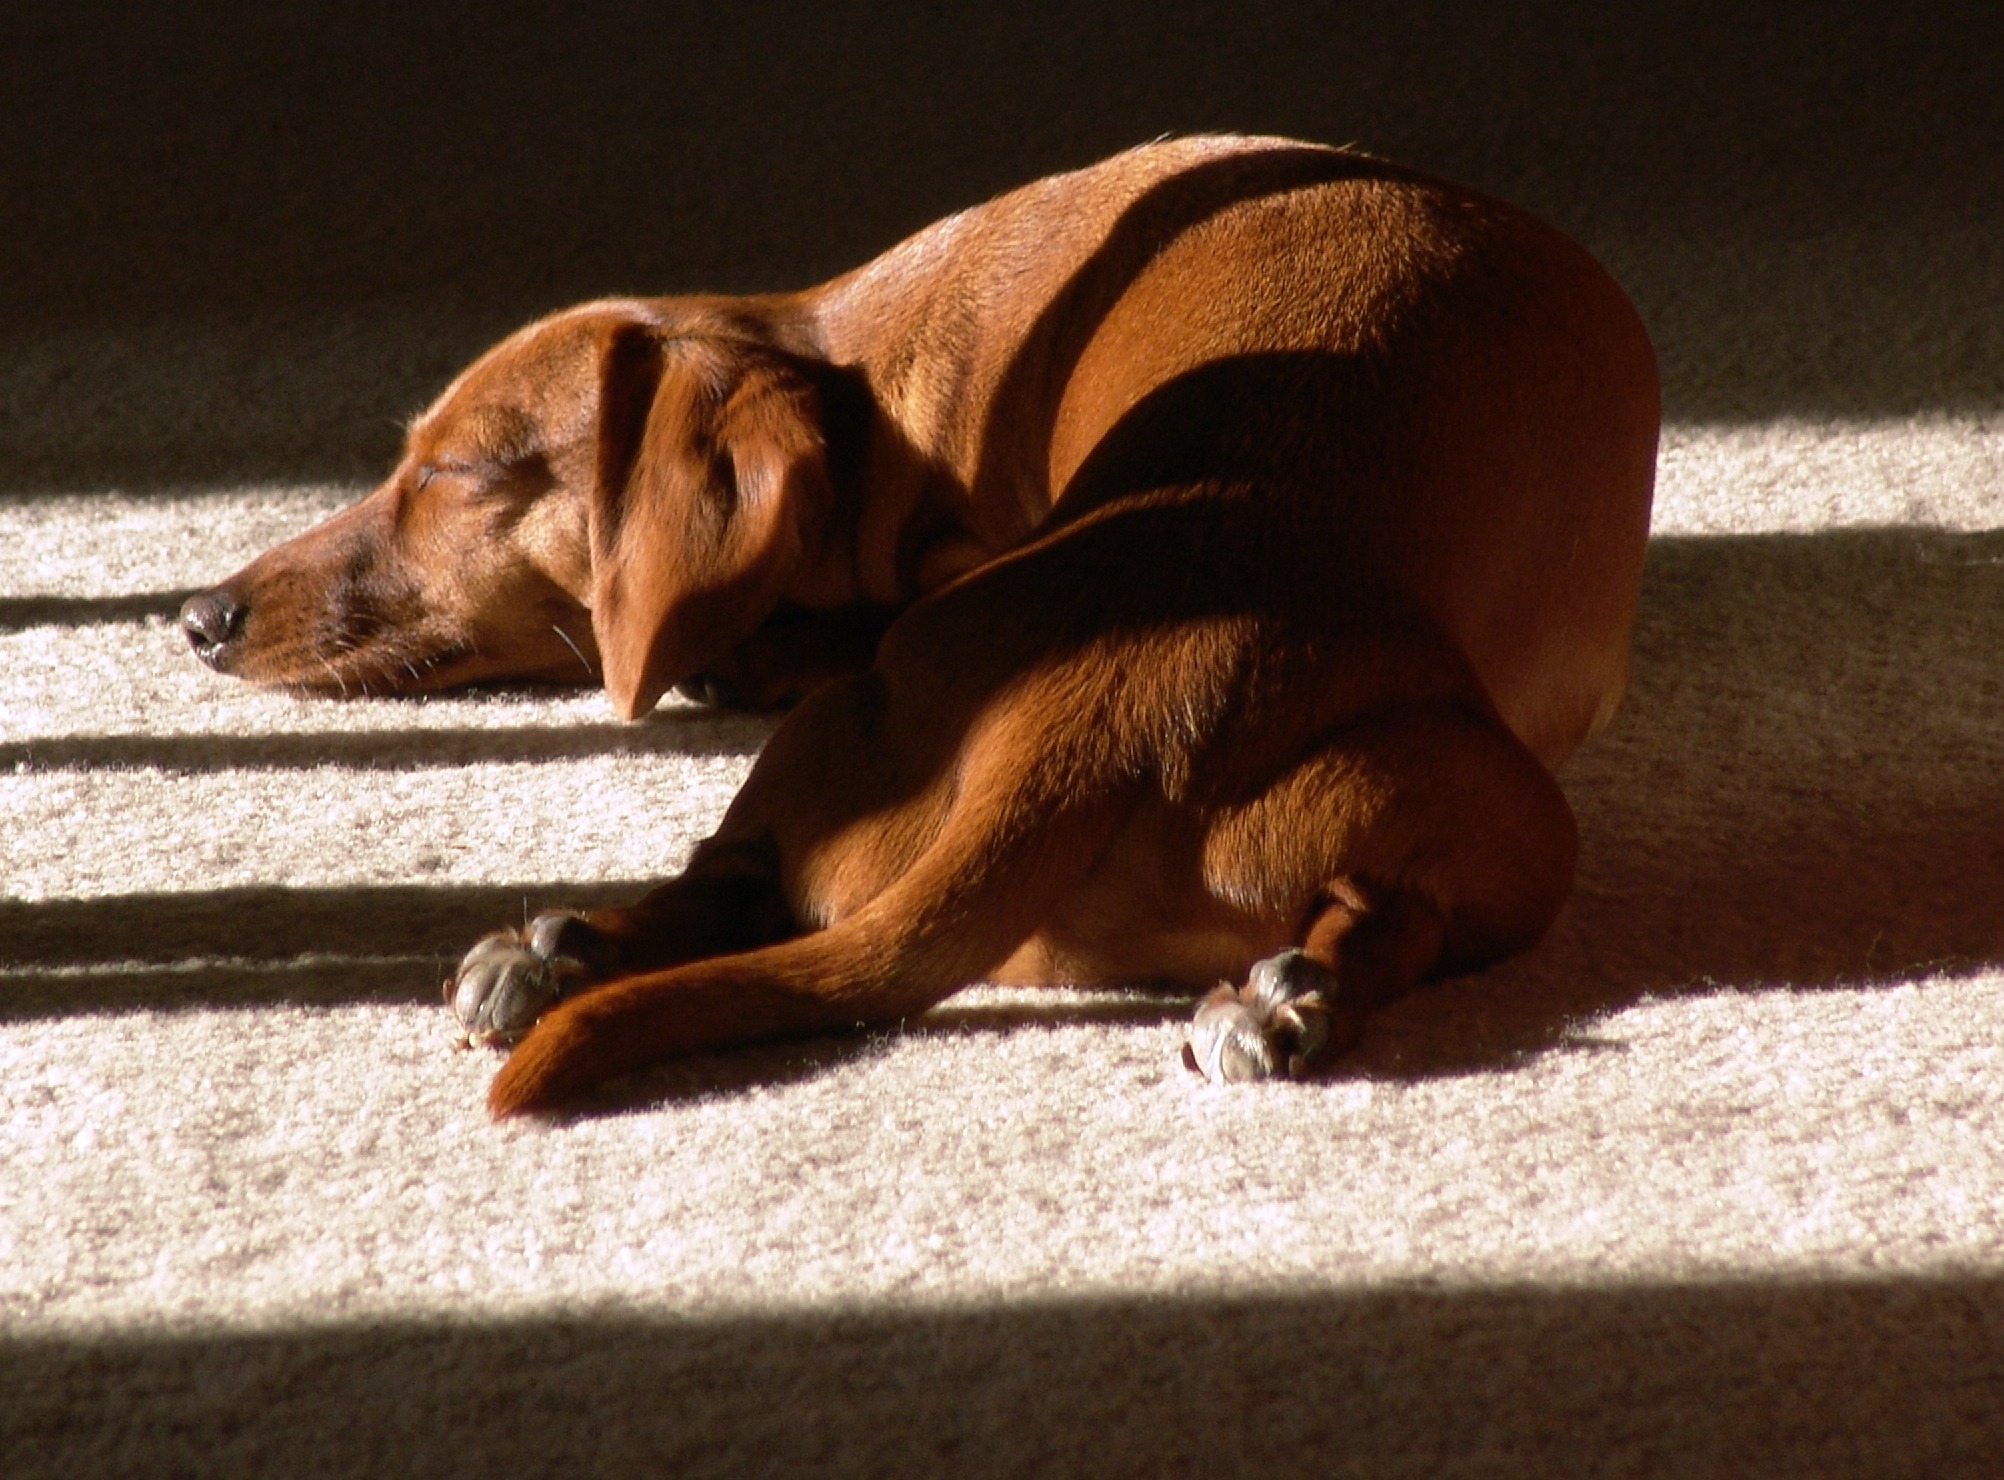
puppy, dog, animal, pet, sleeping, mammal, hound, nap, nose, sleep, vertebrate, labrador retriever, resting, dreaming, asleep, dog like mammal